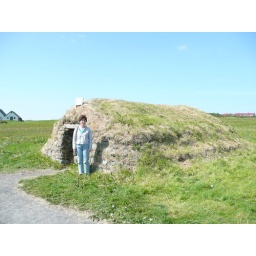
Anne standing in front of an Icelandic building with a thatch roof -- at Sunmore Museum